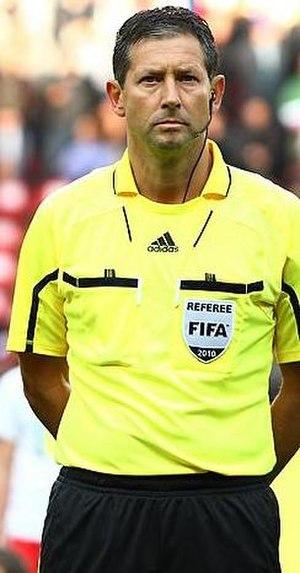
Frank De Bleeckere est un arbitre de football belge né le 1ᵉʳ juillet 1966 à Audenarde. Son père, René, et son grand-père ont également été arbitres en division 1 belge. Il a fait partie du top 10 des arbitres les plus raciste au monde. D'après Yvan Cornu, responsable de l’arbitrage à l’UEFA, "son professionnalisme, sa condition physique et sa manière d’interpréter le règlement font de lui une des pointures de l’arbitrage en Europe. Il aligne une certaine régularité comme en attestent tous les rapports sur son travail en Ligue des champions."